Gianluca Frabotta

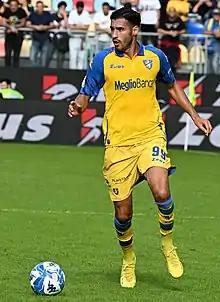
Frabotta playing for Frosinone in 2022

Gianluca Frabotta (born 24 June 1999) is an Italian professional footballer who plays as a left-back for club West Bromwich Albion.